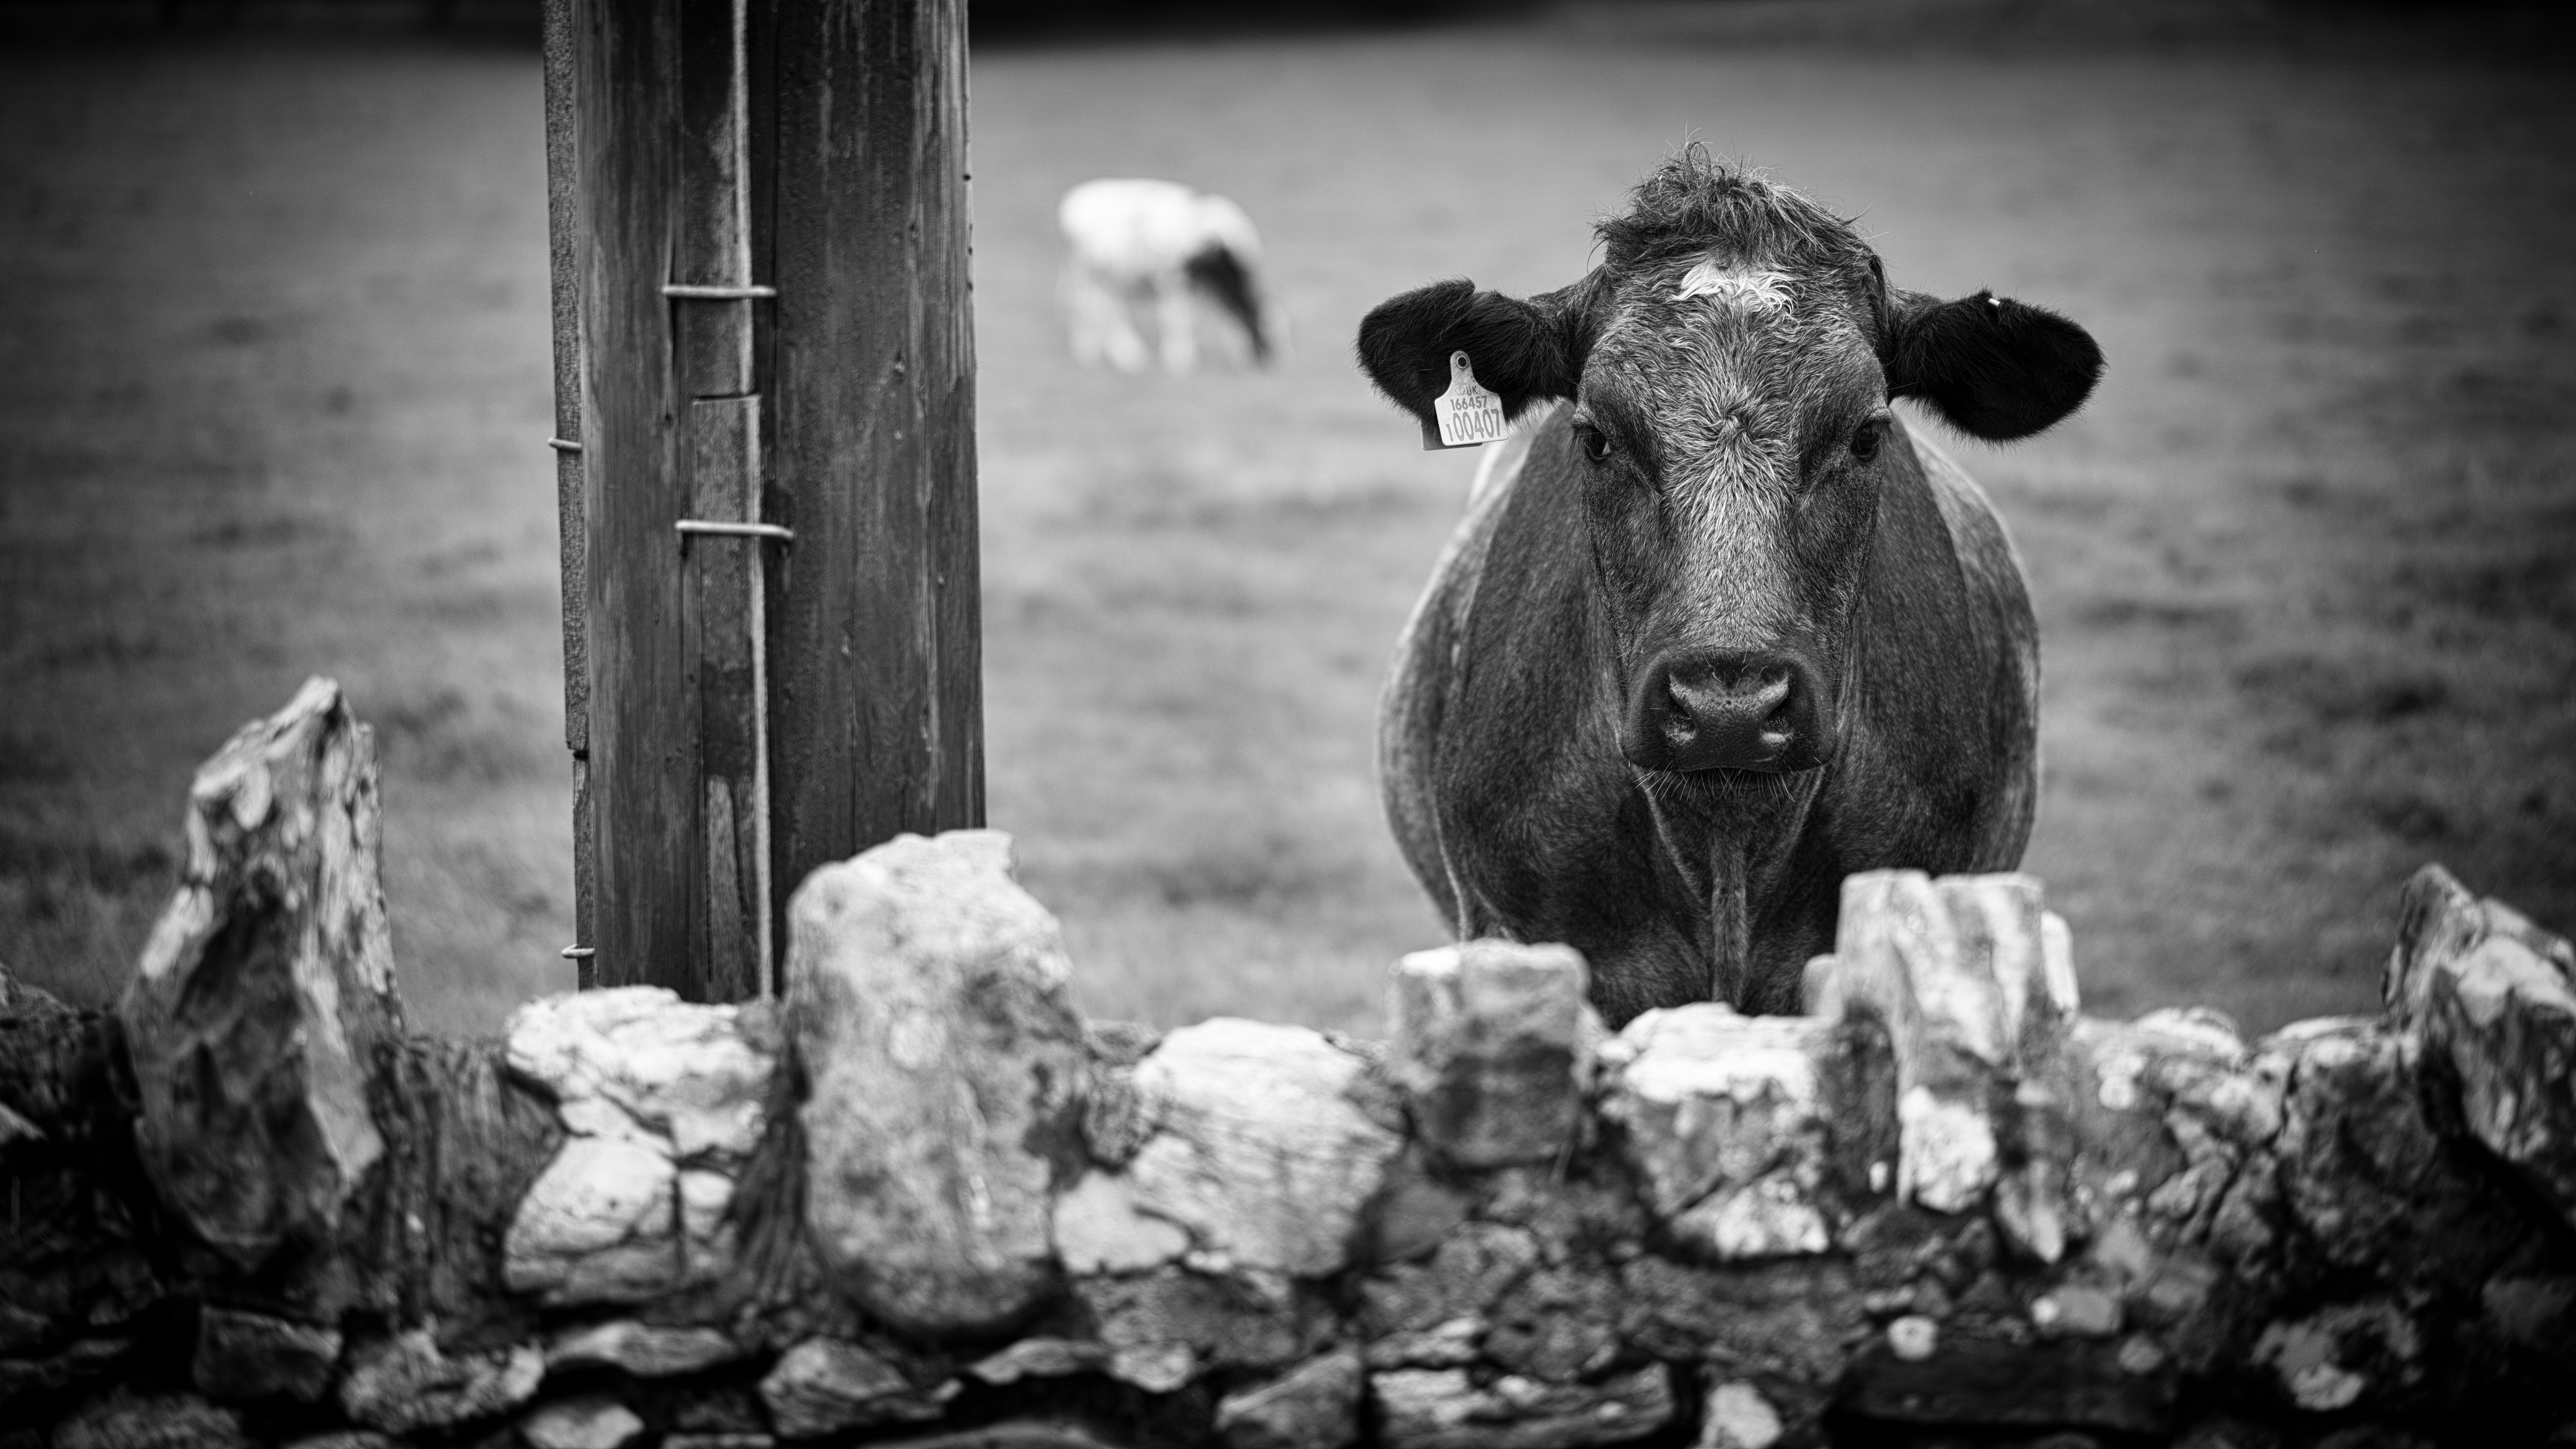
black and white, photography, black, monochrome, monochrome photography, cattle like mammal